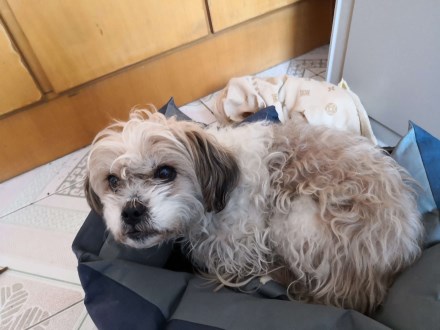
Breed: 361-n000123-Shih_Tzu